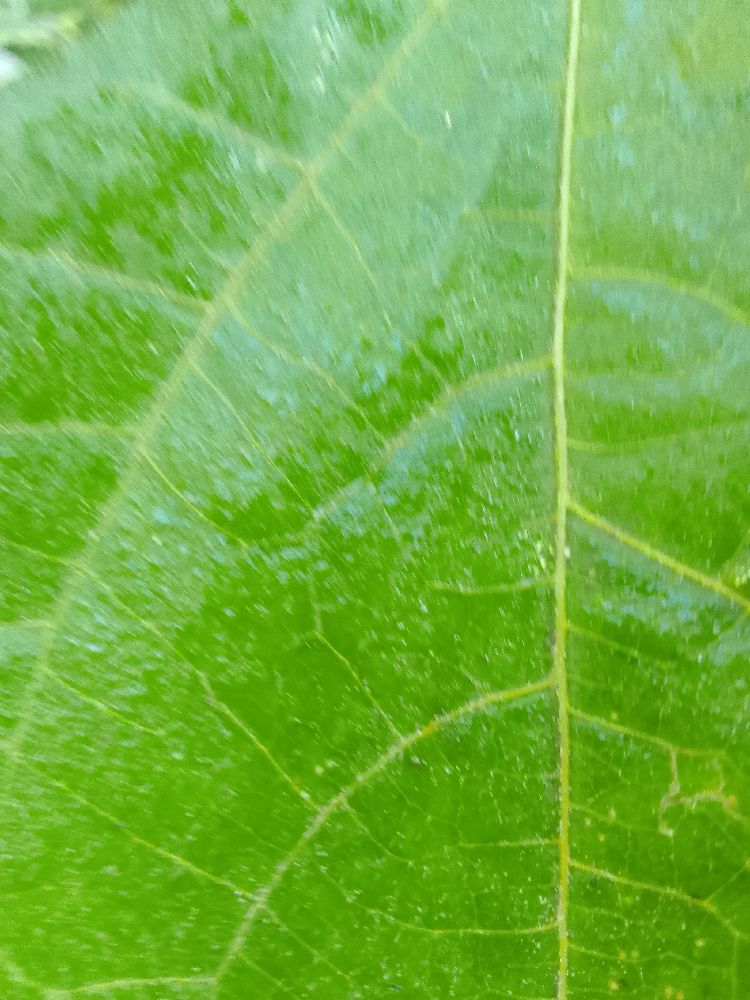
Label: healthy